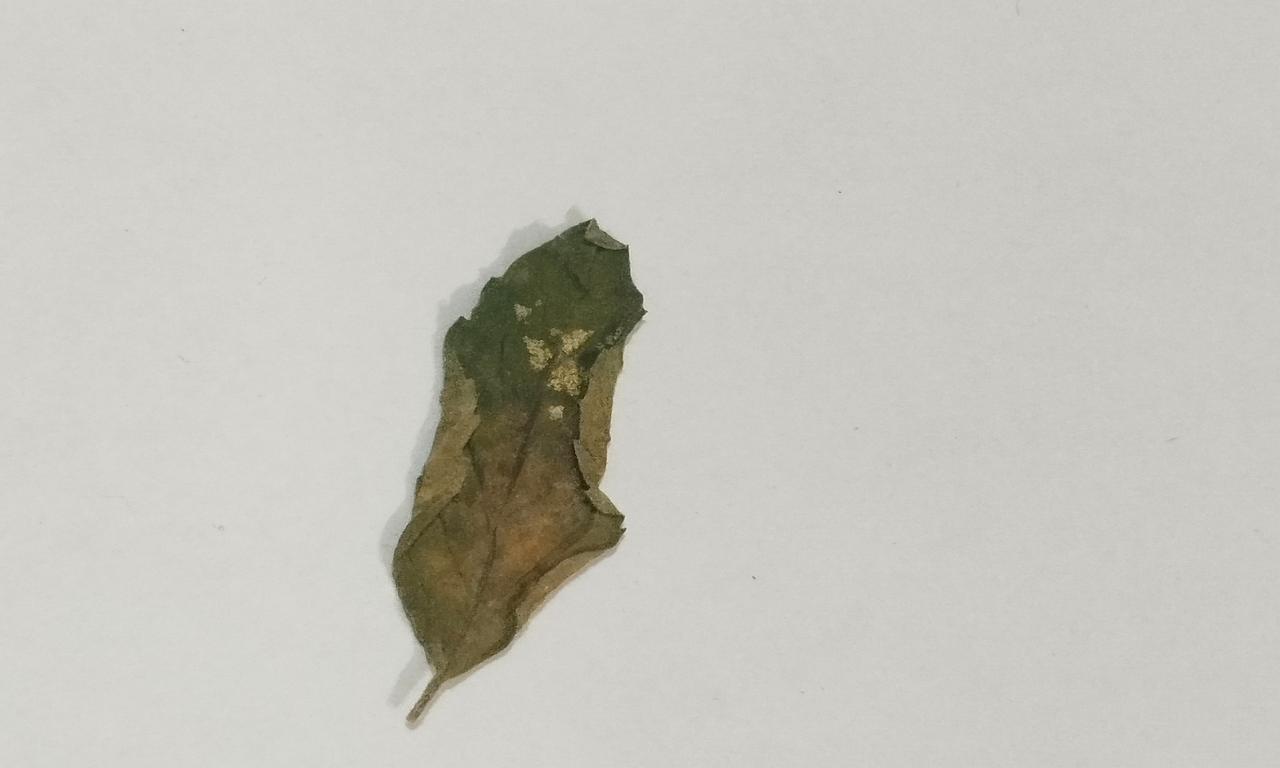
Label: Dried